Alvão Natural Park

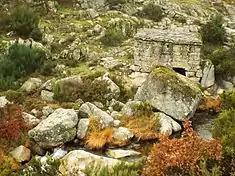
An abandoned watermill along the waterway of Alvão

The traditional architecture of the region is a distinct mountain style, especially in Ermelo and Lamas de Olo, influenced by the sociological and artesanal nature of the landscape, or in Fervença, influenced by agrarian necessity along a terraced landscape.